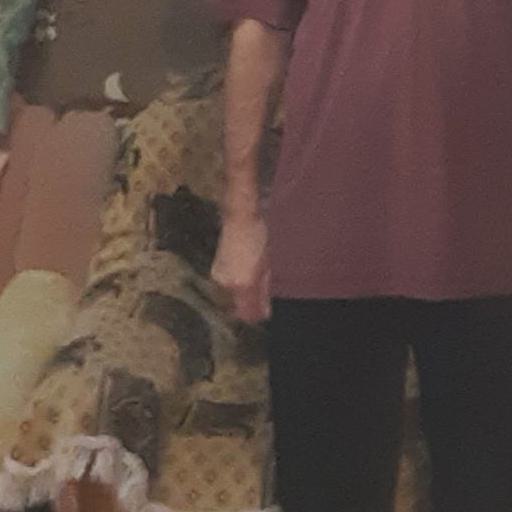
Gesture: no_gesture